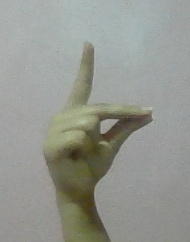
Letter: ta